Taylor Signal Company-General Railway Signal Company

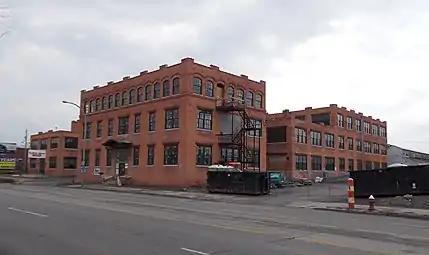
Taylor Signal Company-General Railway Signal Company, April 2014

Taylor Signal Company-General Railway Signal Company is a historic industrial complex located in Buffalo, Erie County, New York. It was designed by the architectural firm of Esenwein & Johnson and built between 1902 and 1906. The daylight factory complex consists of a rectangular two and three-story brick factory building with a central light court and wings. It has a three-story brick office building fronting on Elmwood Avenue and connected to the factory by a hyphen. The office building features Gothic Revival style design elements. The complex housed the Taylor Signal Company/General Railway Signal Company until 1907, when operations were moved to Rochester, New York. Afterwards, it housed a number of manufacturing companies including the Century Telephone Construction Company, General Drop Forge Company, Curtiss Aeroplane and Motor Company, and Lippard-Stewart Motor Car Company. The complex has been renovated to house a hotel, banquet facility, and loft apartments.